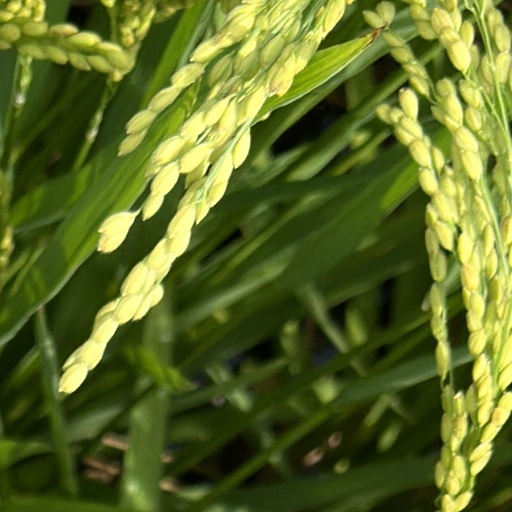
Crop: rice